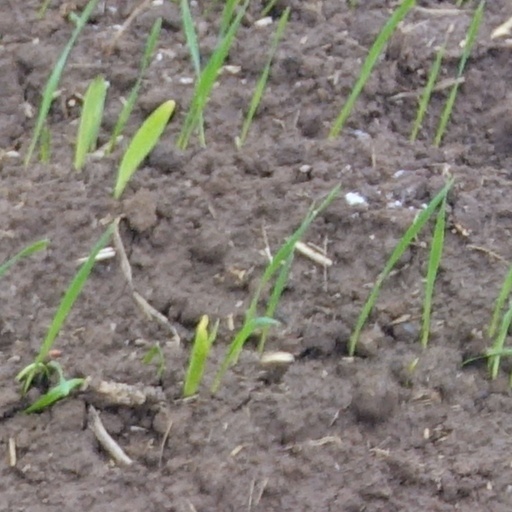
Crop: wheat